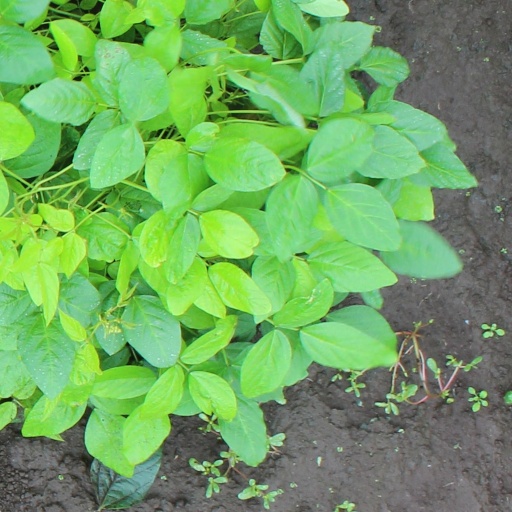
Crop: soybean